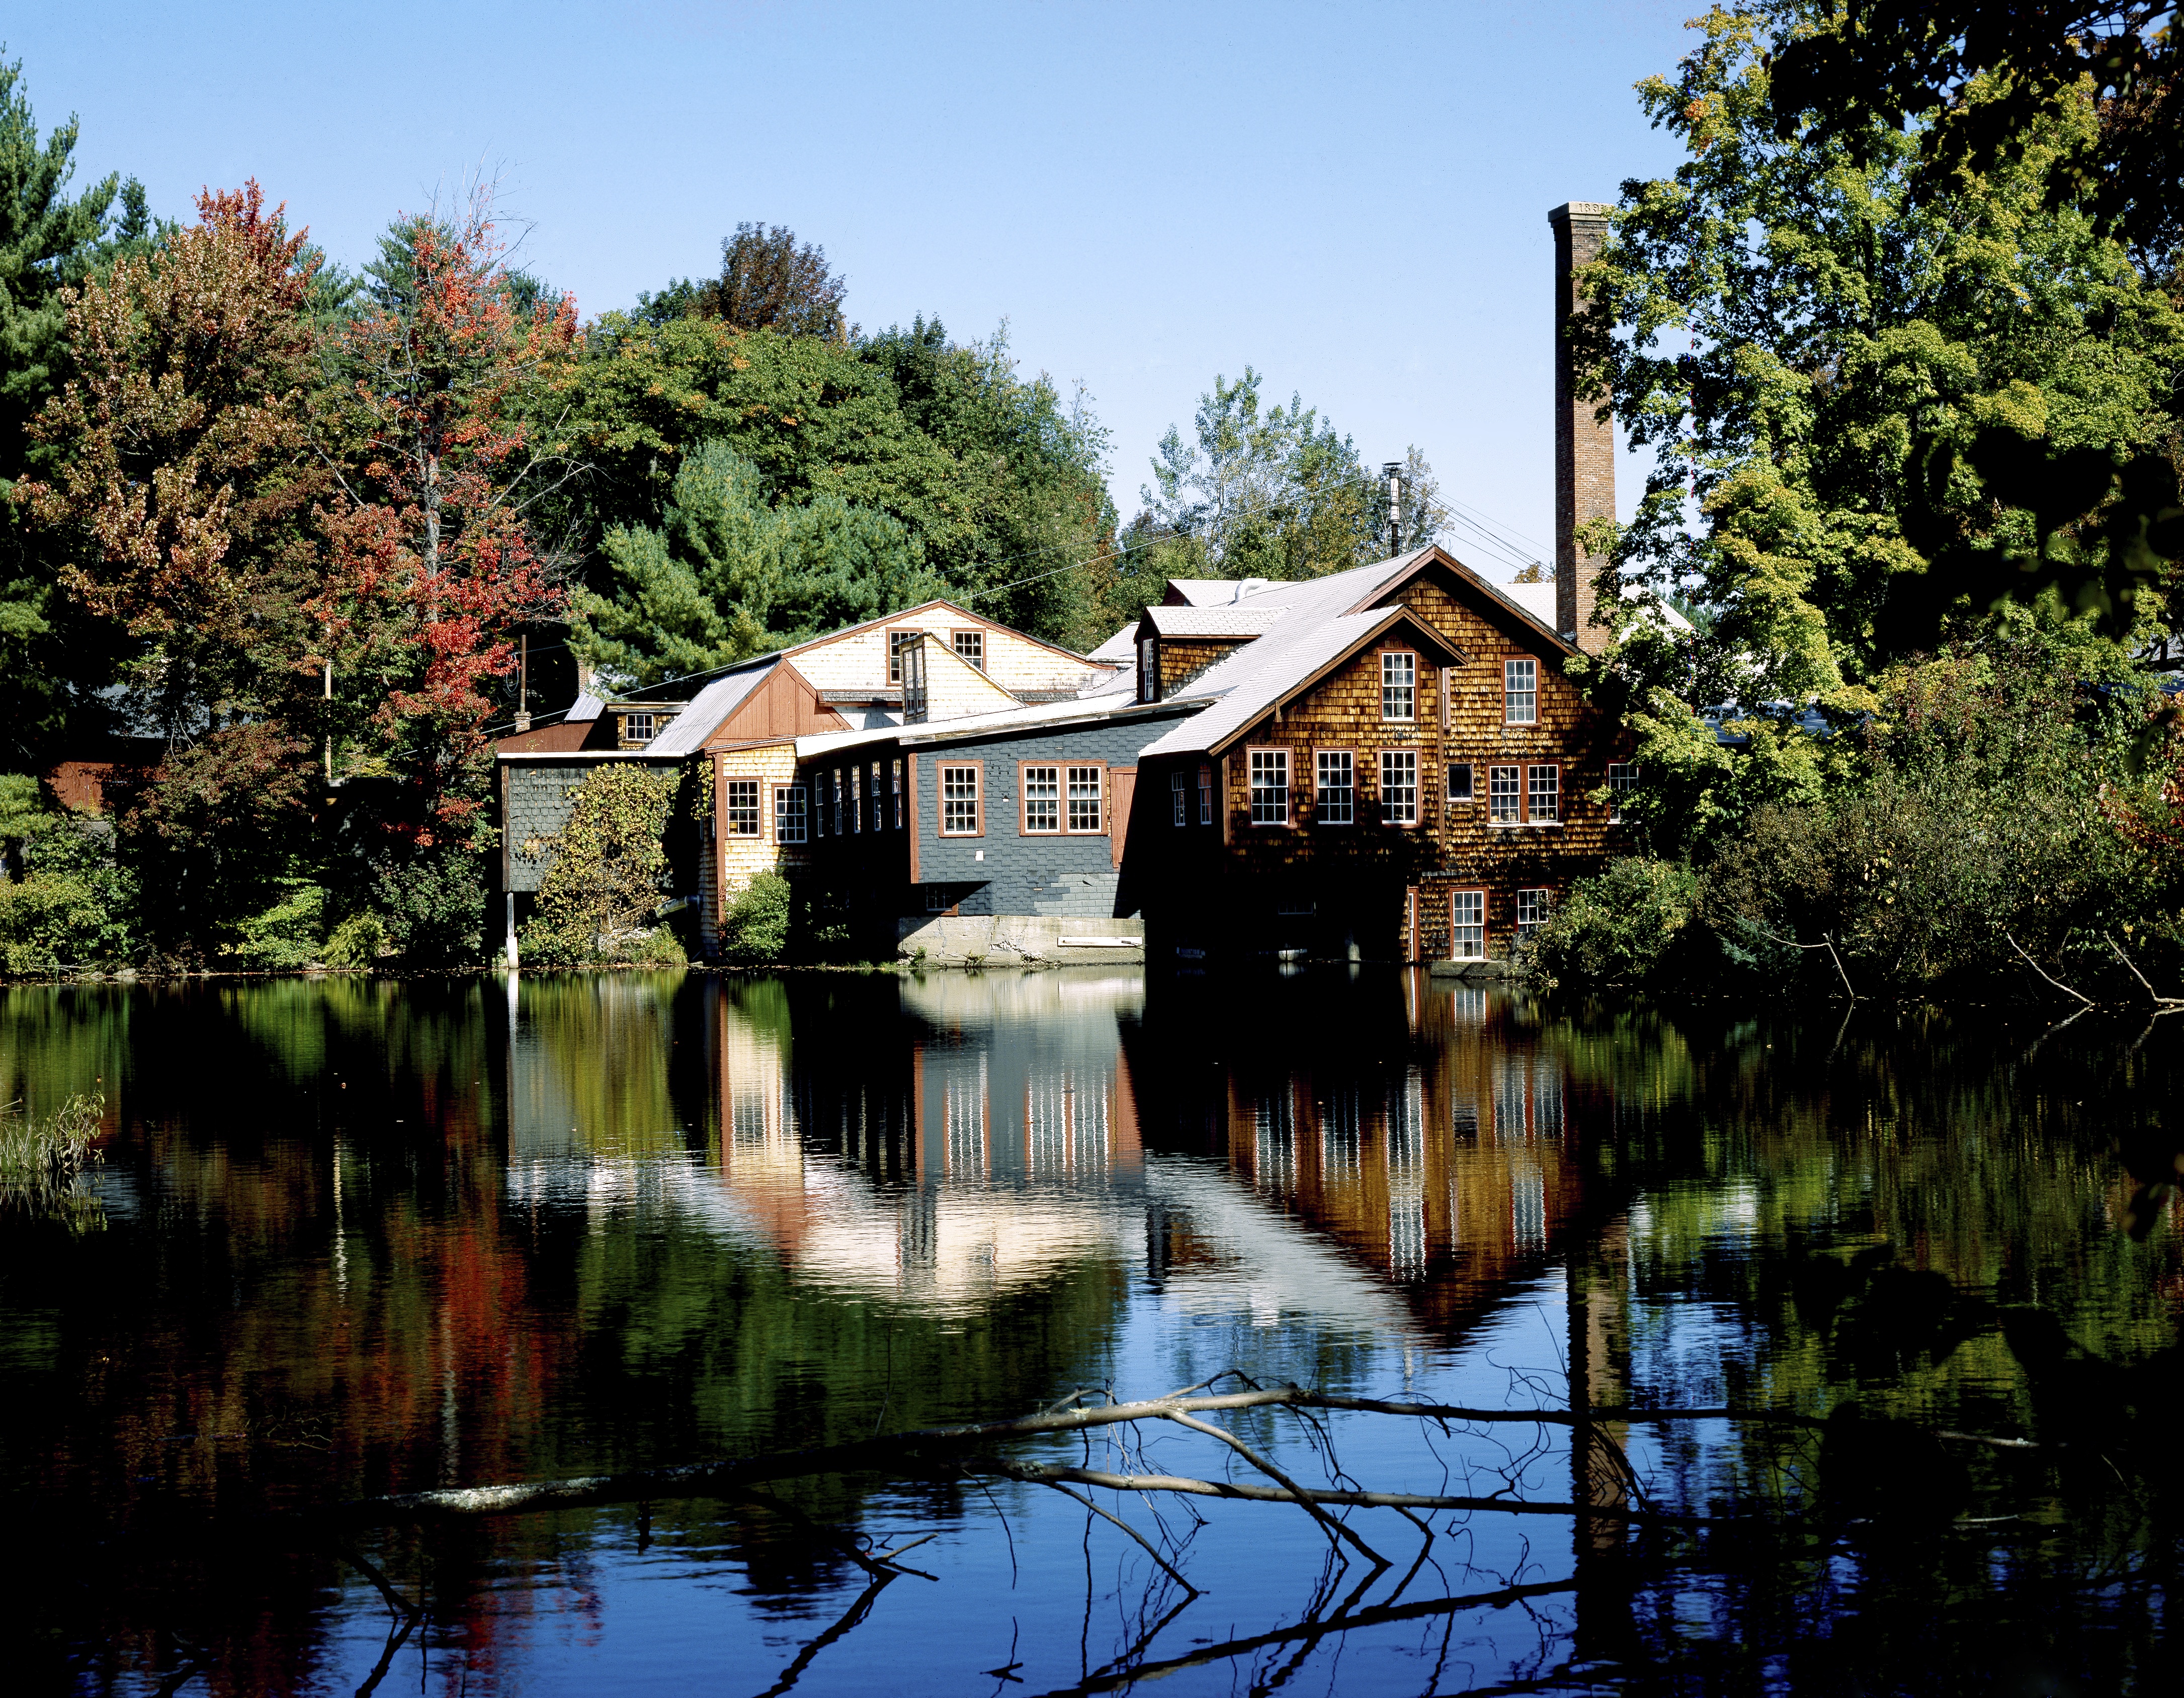
landscape, tree, water, nature, forest, house, flower, lake, building, old, river, village, pond, idyllic, reflection, autumn, usa, america, romance, romantic, boathouse, garden, waterway, trees, united states, mill, estate, historically, atmospheric, wilton, north america, rural area, old mill, flour mill, new hampshire, frye's measure mill